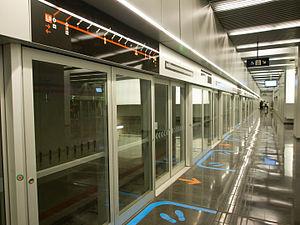
Aeroport T1 est une station de métro espagnole de la ligne 9 du métro de Barcelone. Elle est située à proximité du terminal T1 de l'Aéroport Josep Tarradellas Barcelone-El Prat, sur le territoire de la commune d'El Prat de Llobregat, membre du comarque de Baix Llobregat dans la province de Barcelone en Catalogne.